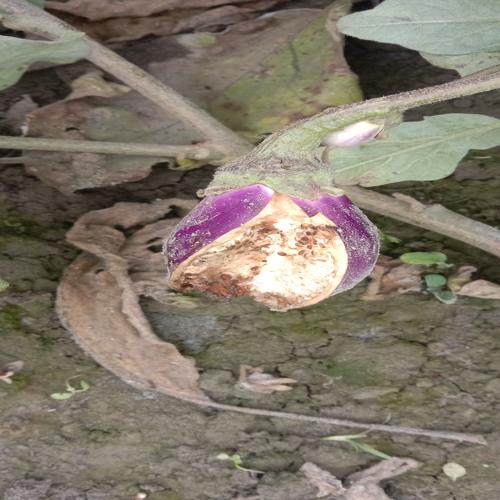
Label: Brinjal Fruit Creaking